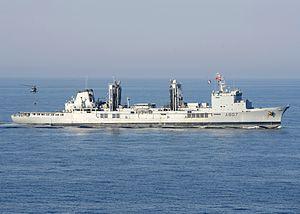
Voici une liste non exhaustive des anciens bâtiments de la Marine française désarmés depuis la fin de la Seconde Guerre mondiale.